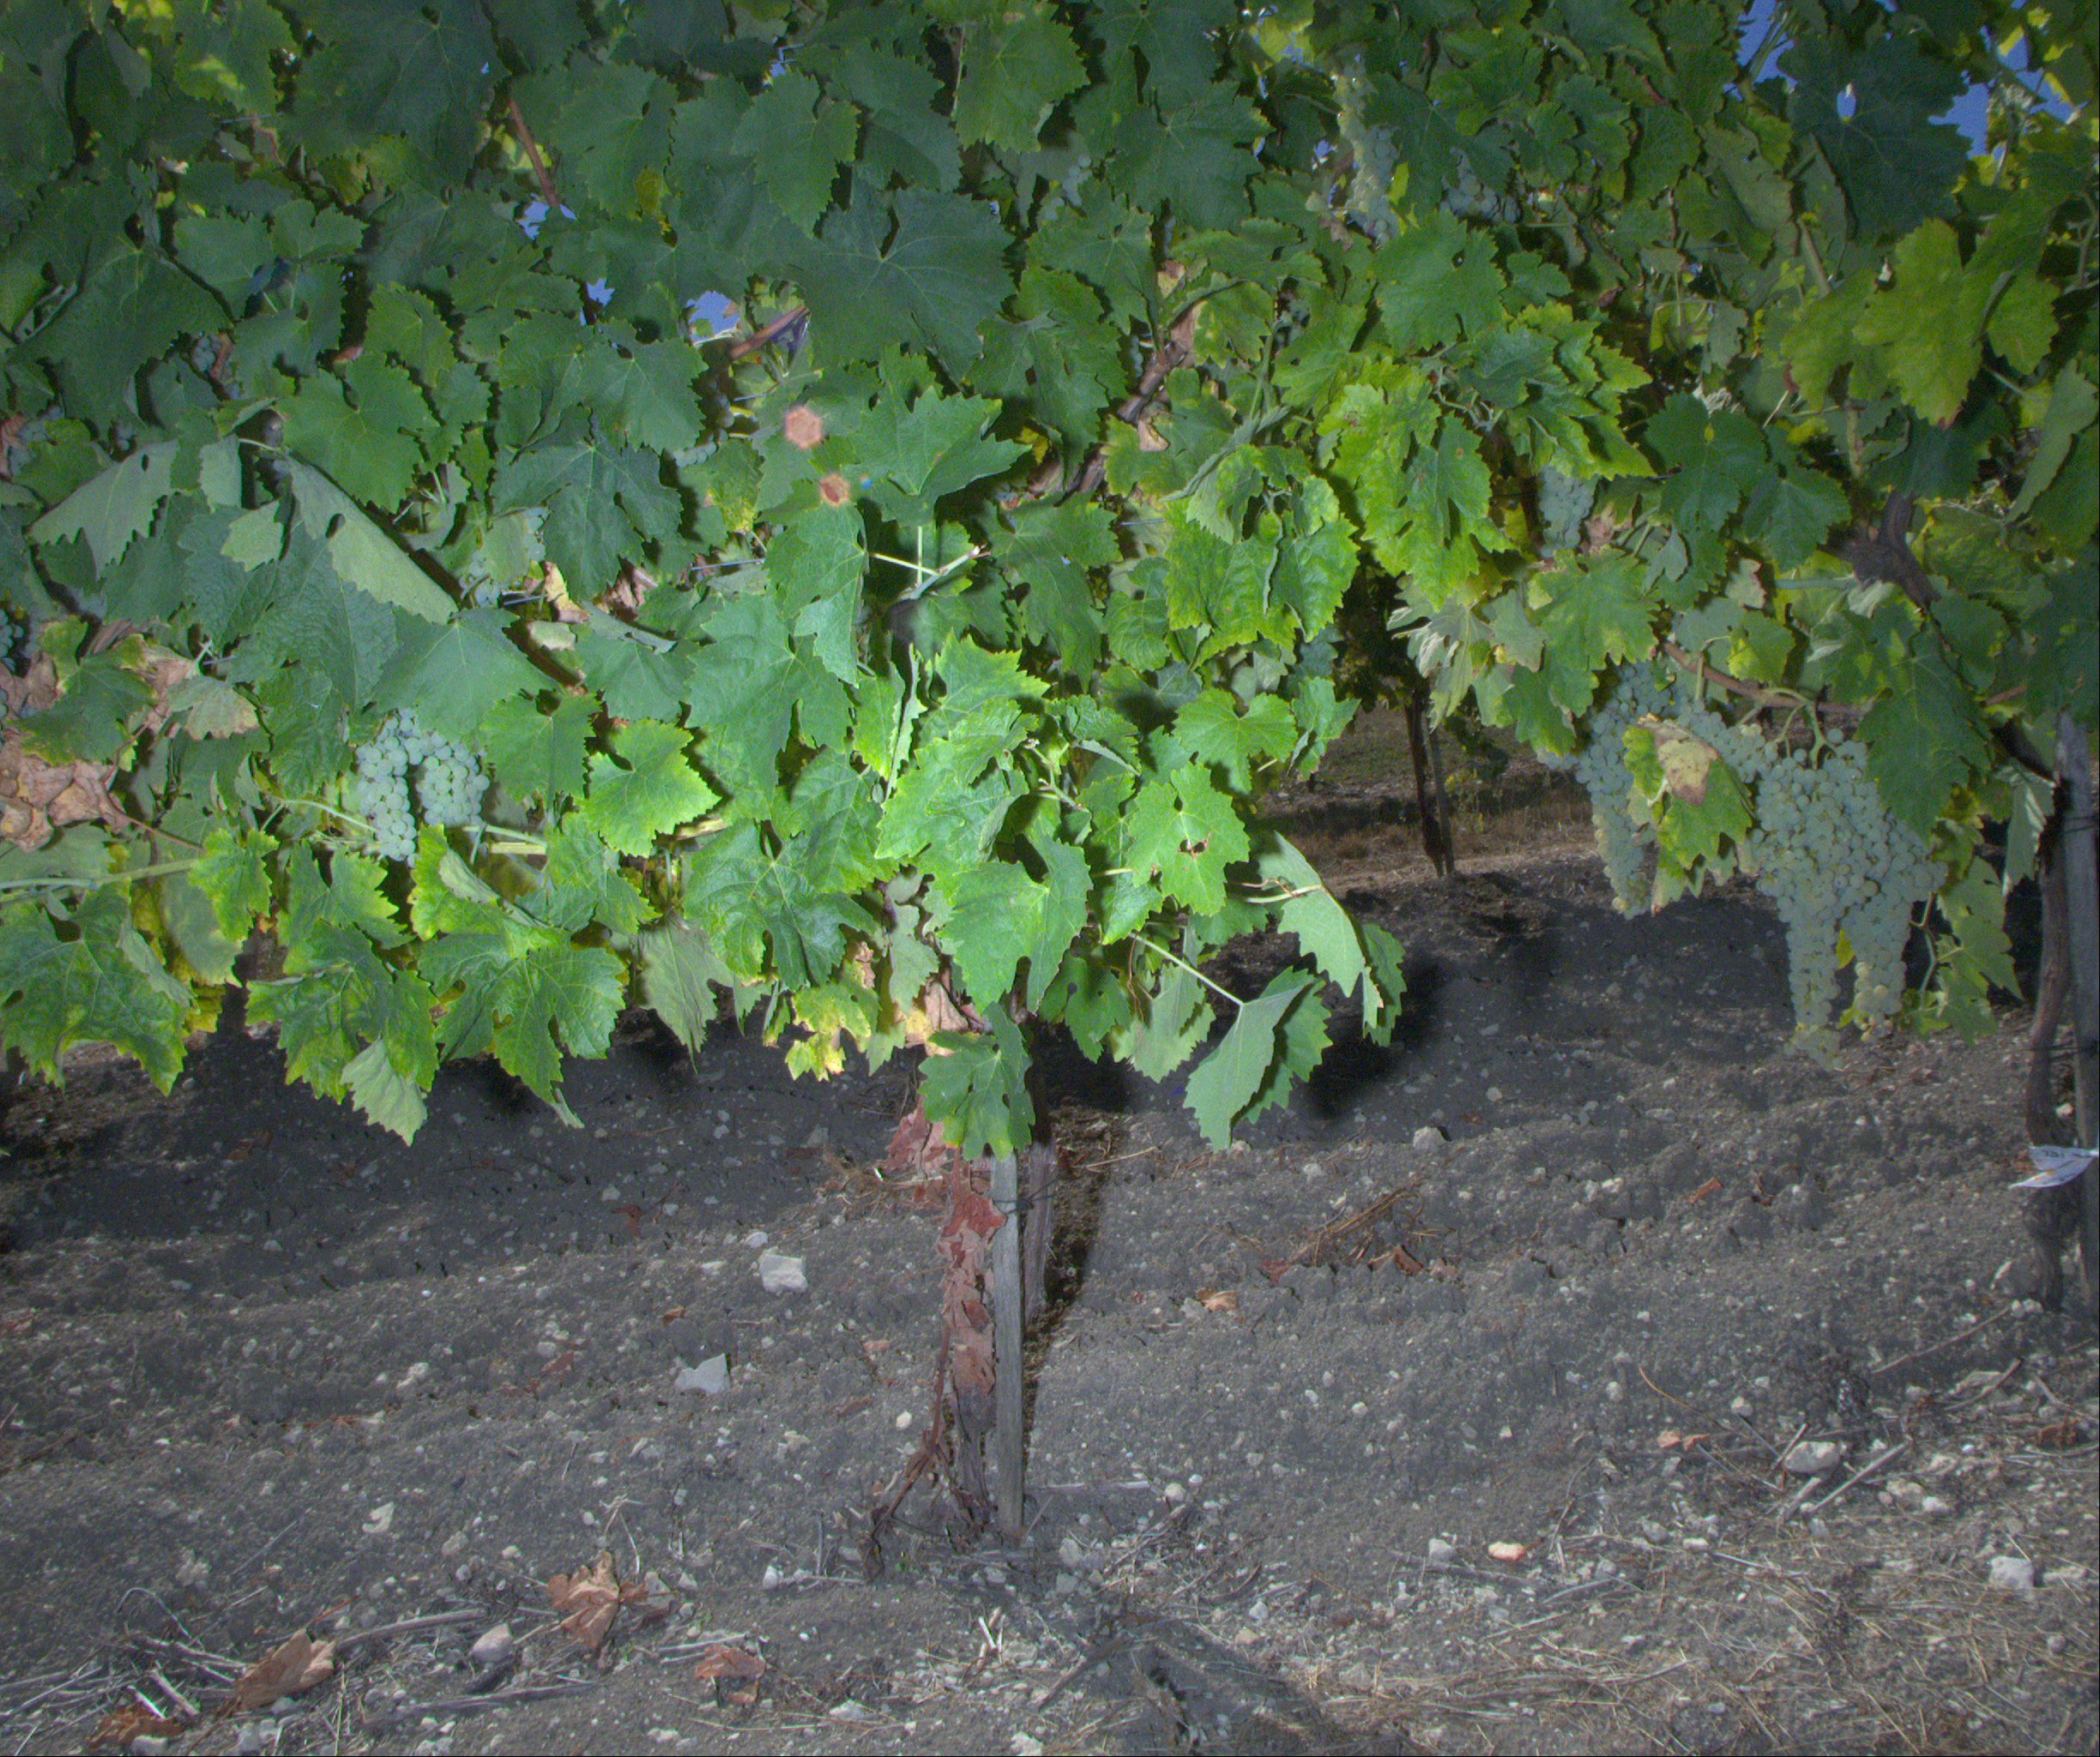
Grape variety: ugni-blanc
Disease: confounding disease (conf)